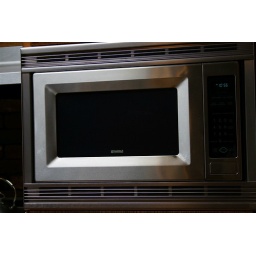
This house has two kitchens. The main kitchen has stainless appliances. This is the built in Kenmore microwave.